Léon Hornecker

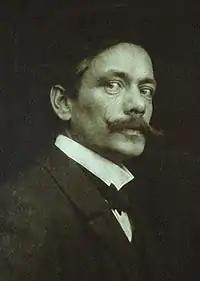
Léon Hornecker

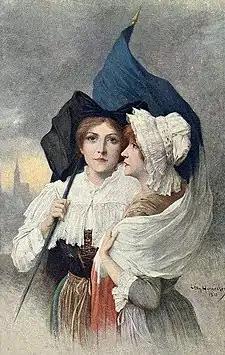
"La Patrie retrouvée" (The Fatherland recovered, 1919)

Léon Hornecker (13 June 1864, Neuhof - 9 January 1924, Paris) was an Alsatian painter of landscapes and portraits.